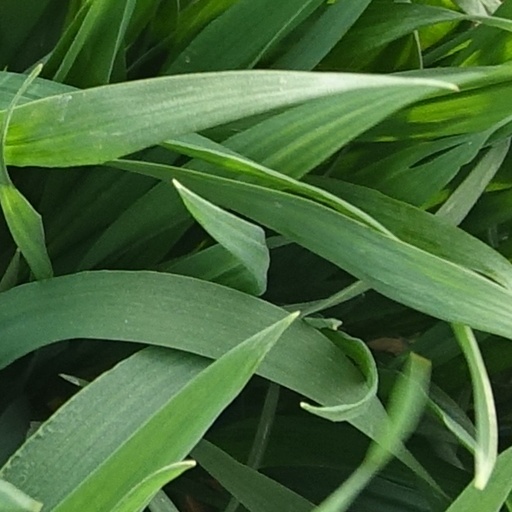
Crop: wheat